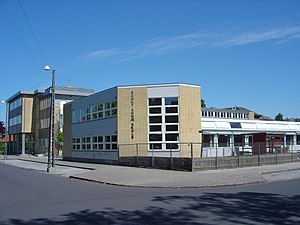
Sankt Annæ Skole
Sankt Annæ Skole i 2007.
Sankt Annæ Skole - en dansk privatskole ses her med hovedindgangen til venstre, bygningerne til de mindre klasser i midten og bygningen til de større årgange i yderst i baggrunden til højre. Set fra den sydvestlige side, i krydset af Otto Ruds Veh/Peder Lykkes Vej.
Sankt Annæ Skole er en privat katolsk uddannelsesinstitution beliggende på Amager, som drives efter de gældende regler for friskoler og private grundskoler m.v. Den tosporede skole er fuldt udbygget med cirka 500 elever fra børnehaveklasse til og med 10. klassetrin og med godt 40 lærere ansat. Skole er i sit virke uafhængig og blev oprettet i 1897 og bygger hele sit virke på det katolsk-kristne livs- og menneskesyn, men er også et tilbud til ikke-katolske elever. Skolens Fritidsordning er et tilbud til skolens børn fra børnehaveklassen til og med tredje klasse og ligger i sin gene tilbygning til skolen.